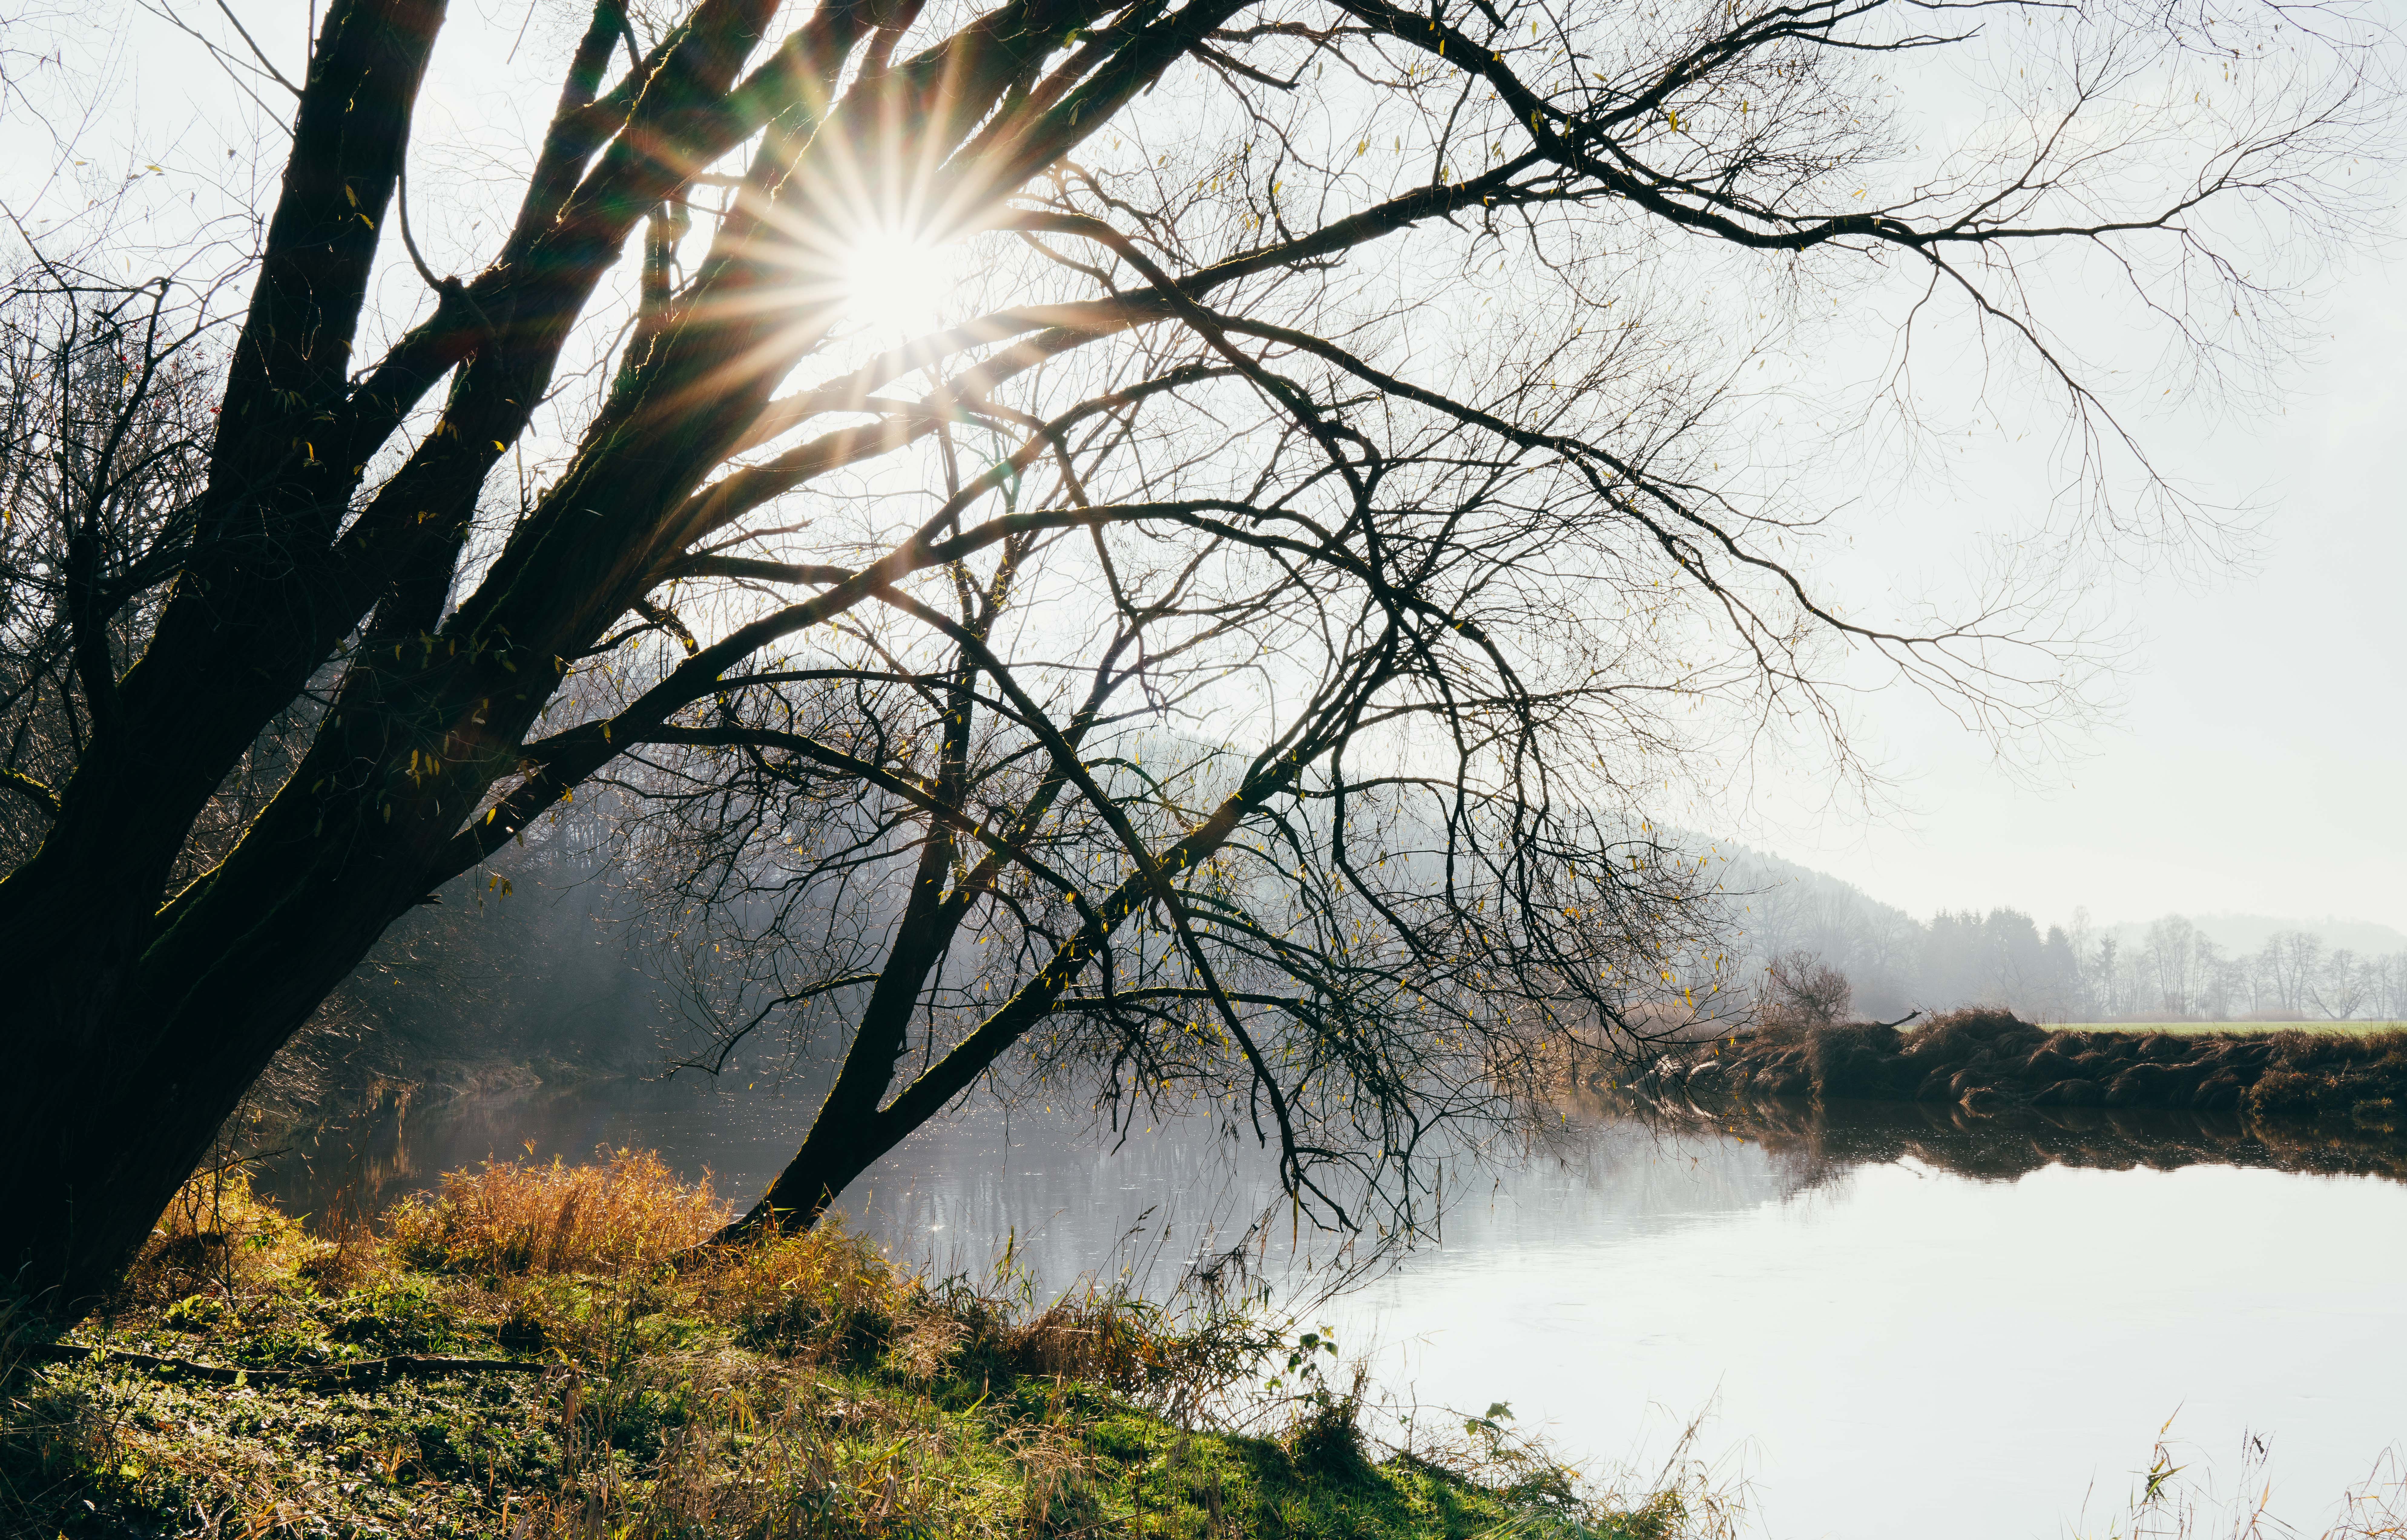
landscape, tree, water, nature, branch, snow, winter, plant, mist, sunlight, morning, leaf, flower, river, europe, stream, reflection, autumn, weather, frame, season, art, full, 35mm, germany, deutschland, landschaft, kunst, sony, bayern, bavaria, zeiss, alpha, oberpfalz, 7rii, floss, distano, atmospheric phenomenon, woody plant